Robert Armstrong-Jones

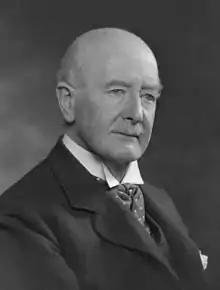
Robert Armstrong-Jones in 1933

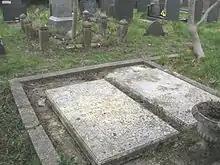
The grave of Robert Armstrong-Jones and his wife Margaret is on the left. On the right is Ronald Armstrong-Jones's grave.

Sir Robert Armstrong-Jones, (born Robert Jones; 2 December 1857 – 30 January 1943) was a Welsh physician and psychiatrist.